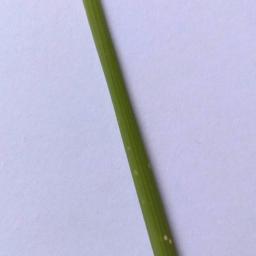
Label: Rice___Leaf_Blast